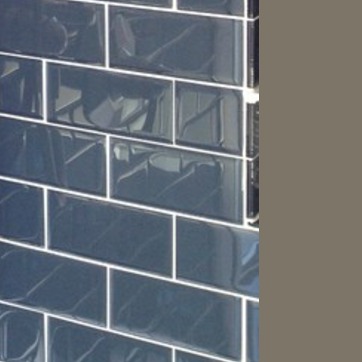
Material: tile